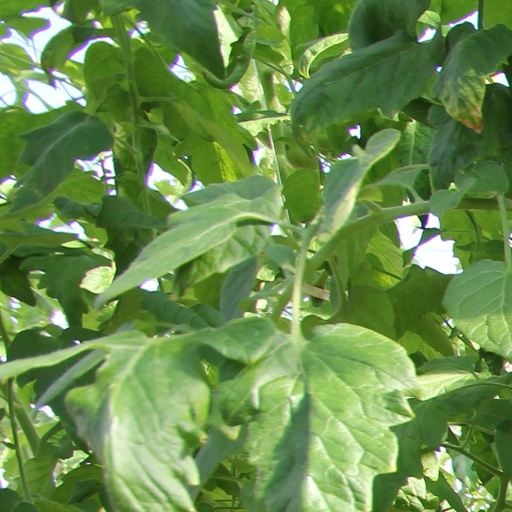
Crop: tomato